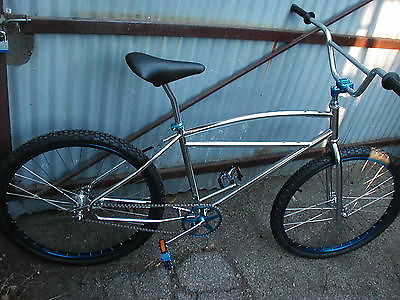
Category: bicycle